Ikoinohiroba Station

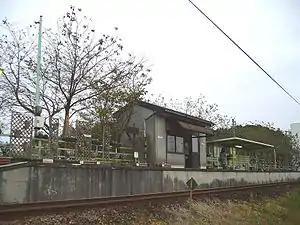
Ikoinohiroba Station platform

is a train station on the Tenryū Hamanako Line in Kakegawa, Shizuoka Prefecture, Japan. It is by rail from the terminus of the line at Kakegawa Station.